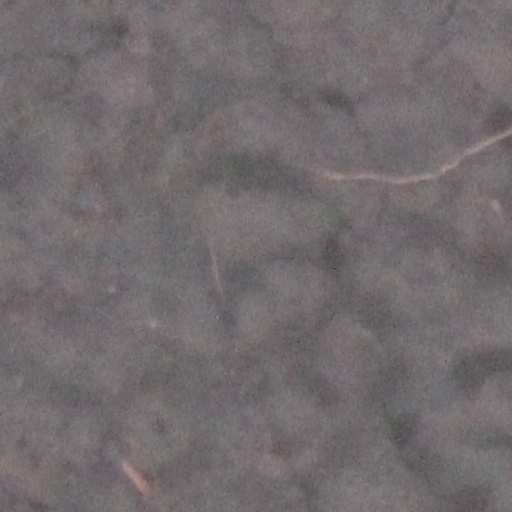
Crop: wheat